Ji Jiafu

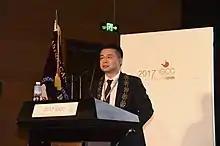
Ji Jiafu at the 2017 IGCC

In 2015, Ji was elected the Congress President of the International Gastric Cancer Association (IGCA), hence held the 12th International Gastric Cancer Congress (IGCC) in Beijing, China on April 20–23, 2017. The congress was a great success: there were 3,816 participants from 48 countries across the world, and 1,245 abstracts had been submitted including 99 oral presentations and 540 posters. Ji subsequently became the President of IGCA. During his term (2017-2019), Ji advocated for his modularized gastrectomy on a global level and shared his experiences with surgeons from different countries; he also helped with the founding of the European Sub-Association of IGCA.